Vayikra (parashah)

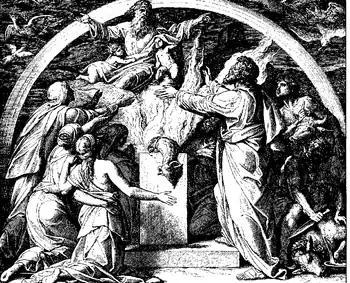
Sacrifices (woodcut by Julius Schnorr von Carolsfeld from the 1860 "Die Bibel in Bildern")

The Sifra cited Leviticus 1:1 along with Exodus 3:4 for the proposition that whenever God spoke to Moses, God first called out to him. And the Sifra deduced from God's calling "to him" in Leviticus 1:1 that God meant to speak to Moses alone, to the exclusion of even Aaron. Rabbi Judah ben Betera noted that God spoke to Moses and Aaron together in 13 passages, and to Moses alone in 13 passages, teaching that in these latter passages, Moses was then to inform Aaron. And Rabbi Jose the Galilean deduced from the use of "at the tent of meeting" in Leviticus 1:1 that every time that God spoke to Moses at the tent of meeting, God spoke to Moses alone, to the exclusion of Aaron. Rabbi Tanḥum ben Ḥanilai found in God's calling to Moses alone in Leviticus 1:1 proof that a burden that is too heavy for 600,000—hearing the voice of God (see [[Book of Deuteronomy|Deuteronomy|5:22)—can nonetheless be light for one. And the Sifra also deduced from Leviticus 1:1 that God's voice, perhaps because it was subdued, resonated only within the tent itself.